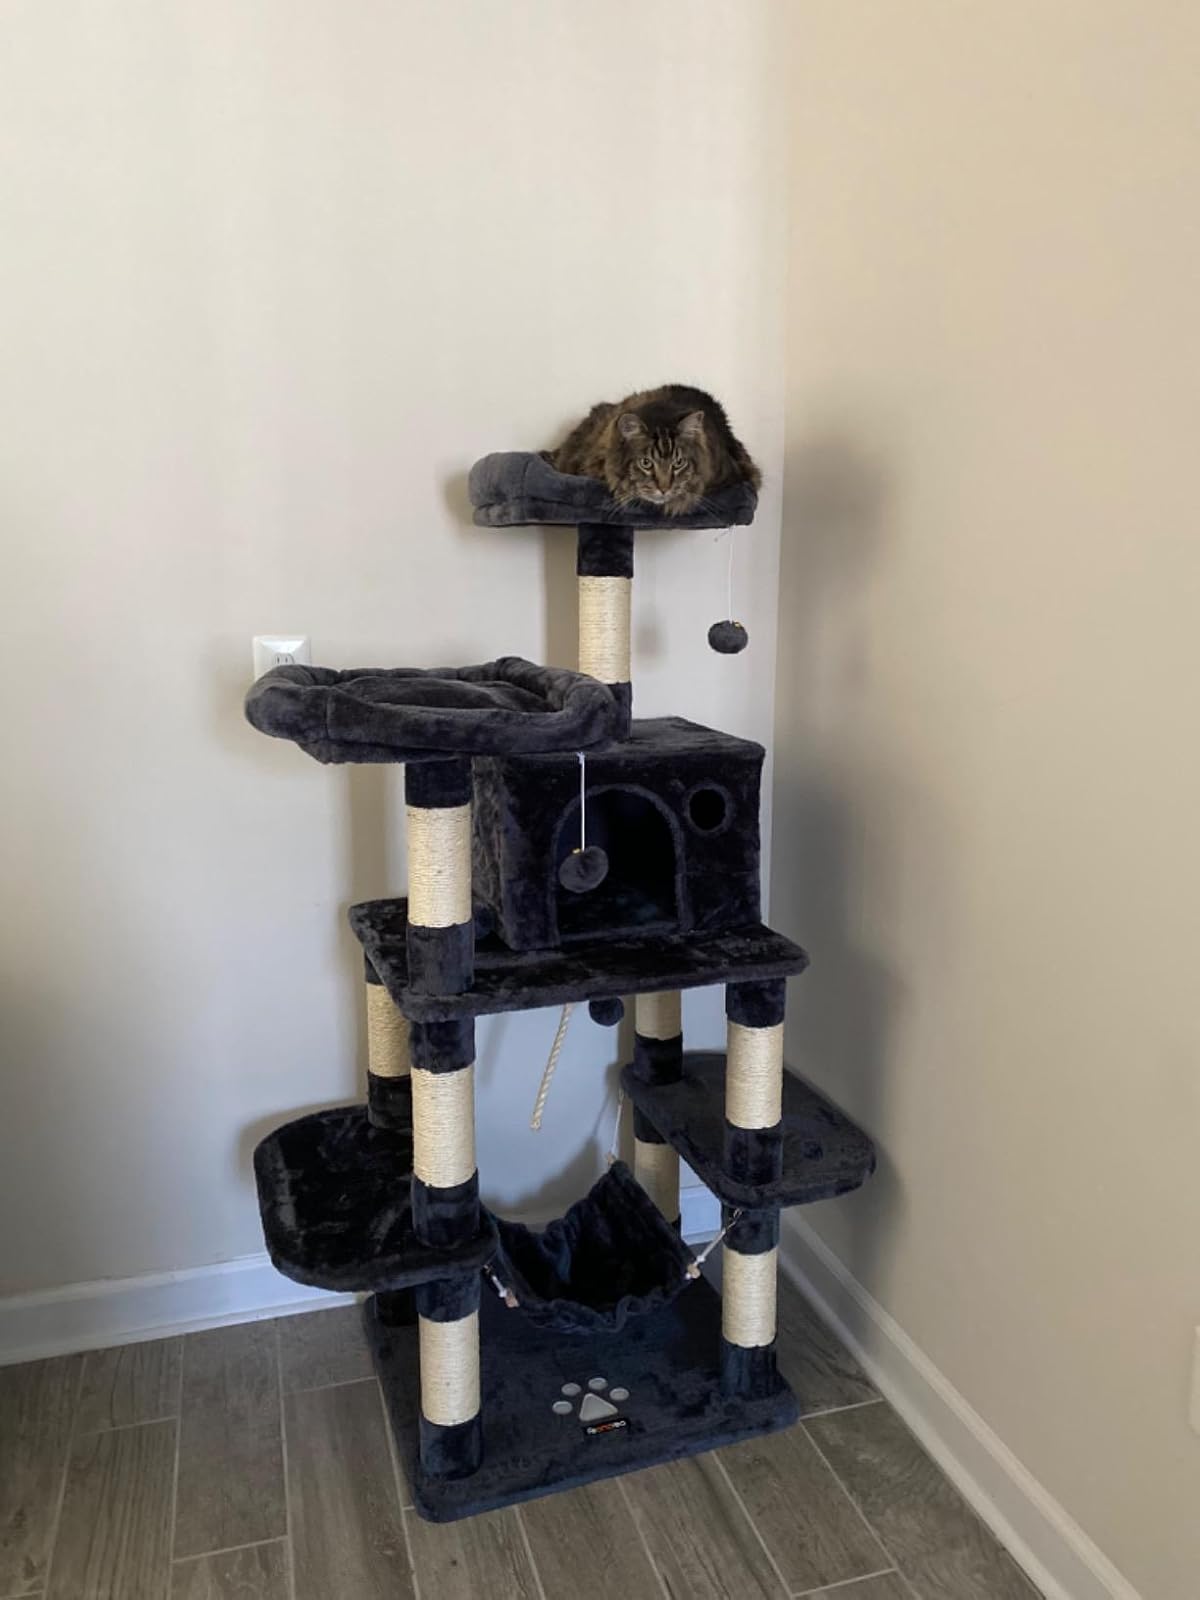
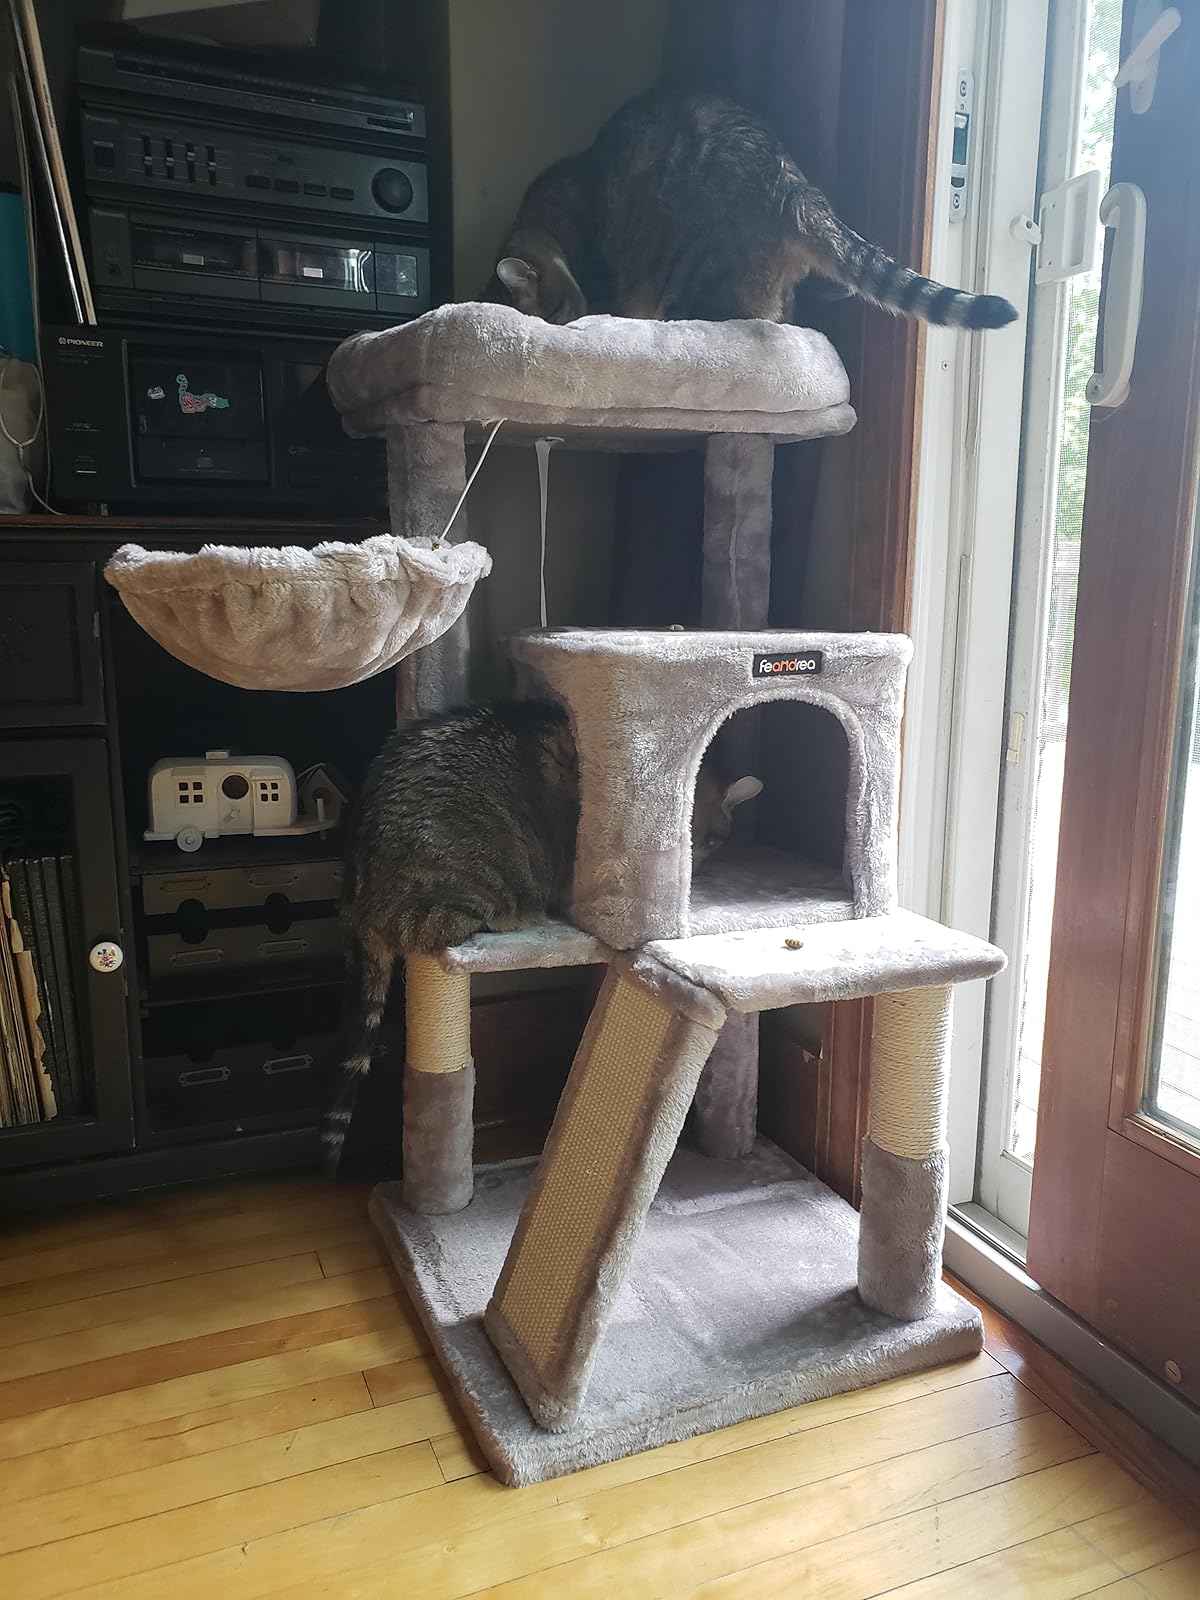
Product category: items_cat tree
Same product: no